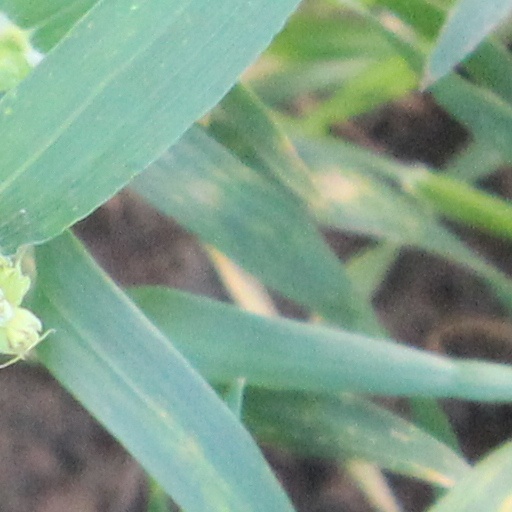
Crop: wheat